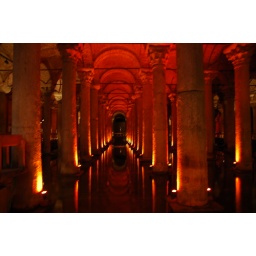
Built by the Romans to supply water to the city - aquaducts bought the water 15km from the forest